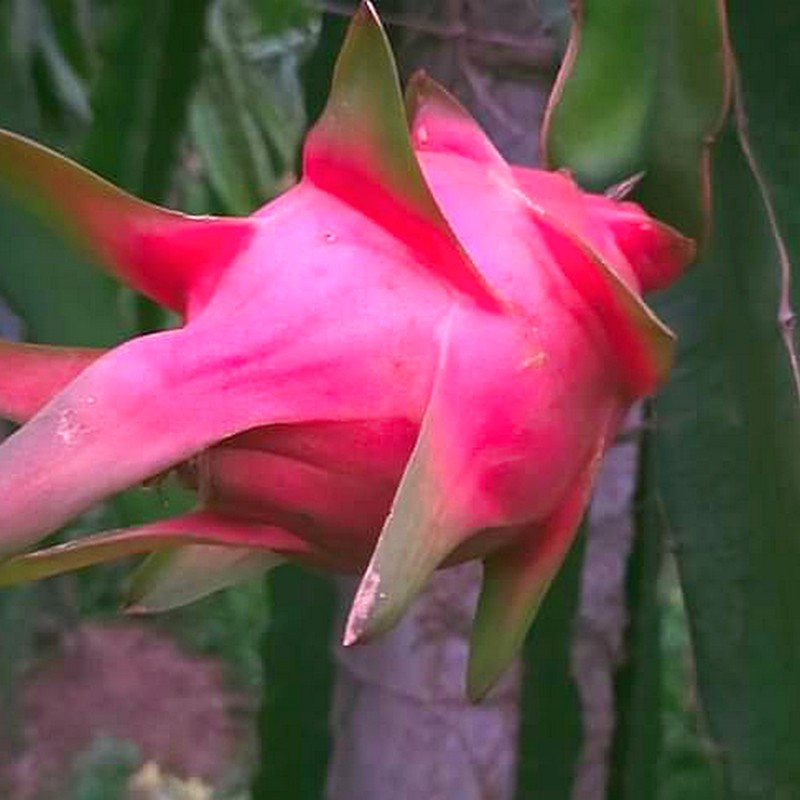
Label: Mature Dragon Fruit